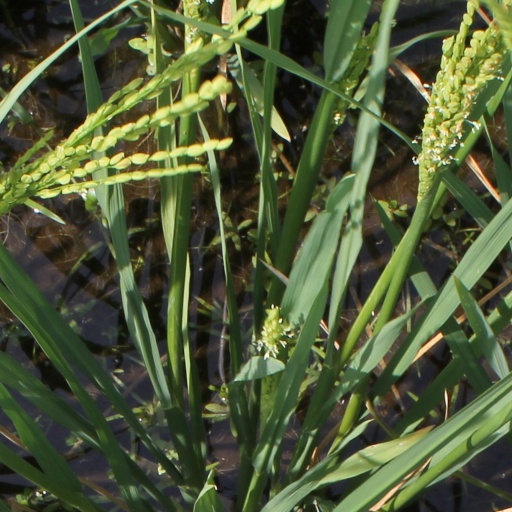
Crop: rice